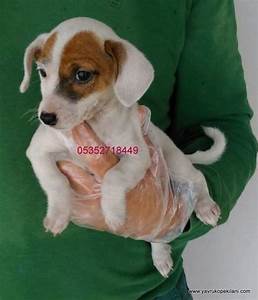
Label: cane